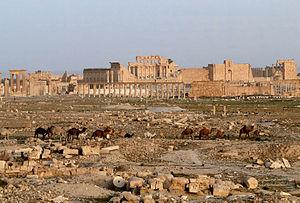
Vue de Palmyre avec le temple de Bel, Syrie